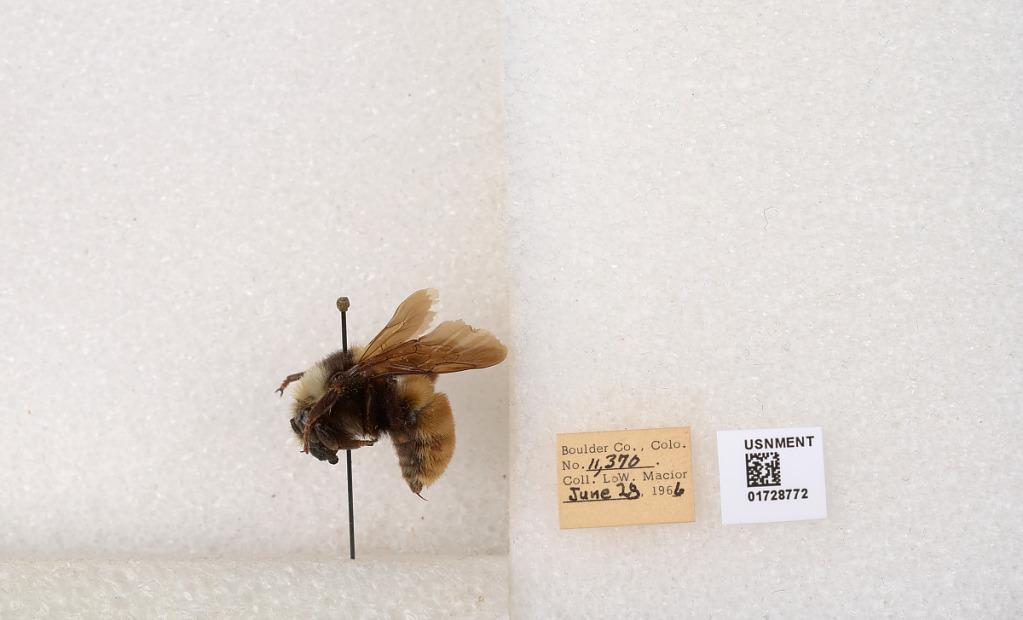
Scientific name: Bombus appositus Cresson
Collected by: L. Macior
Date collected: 1966-6-28
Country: United States
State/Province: Colorado
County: Boulder
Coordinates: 40.0925, -105.358